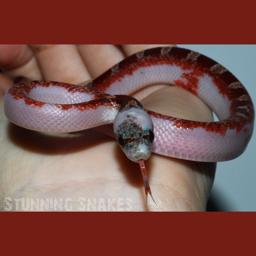
Animal: snakes